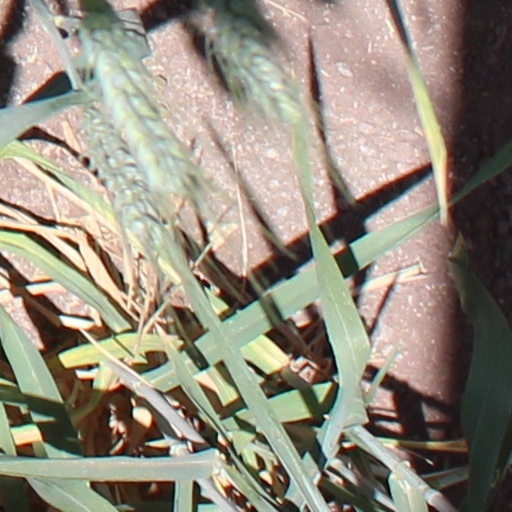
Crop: wheat